Ruth Pastine

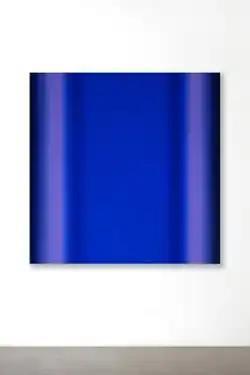
Ruth Pastine, "Inevitability of Truth 6 (Blue Orange) for Malevich", Inevitability of Truth Series, oil on canvas on beveled stretcher, 60" x 60" x 2.5", 2015.

Pastine diversified her color and light investigations in the 2000s to include new formats, geometric forms and color combinations exploring more intense and contradictory luminosities and temperatures. She began with several series between 2004 and 2009 that employed larger vertical and horizontal (rather than square) canvases, including the "Sameness & Difference," "Convergence," "Black Light" and "Limitless" works. The change in format shifted her work away from symmetry and toward compositions that were more architectural and less serene in terms of balance, rhythmic oscillation and emotion.